Republican Party presidential debates

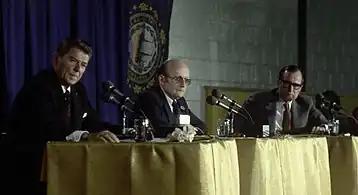
The Nashua debate between Ronald Reagan (left) and George H. W. Bush (right)

With the other candidates in single digits, the "Nashua Telegraph" offered to host a debate between Reagan and Bush. Worried that a newspaper-sponsored debate might violate electoral regulations, Reagan subsequently arranged to fund the event with his own campaign money, inviting candidates John Anderson, Howard Baker, Phil Crane and Bob Dole to participate at short notice. The Bush camp did not learn of Reagan's decision to include the other candidates until the debate was due to commence. Bush refused to participate, which led to an impasse on the stage. As Reagan attempted to explain his decision, the editor of the "Nashua Telegraph" ordered the sound man to mute Reagan's microphone. A visibly angry Reagan responded, "I am paying for this microphone, Mr. Green!" ["sic"] (referring to the editor Jon Breen). Eventually the other candidates agreed to leave, and the debate proceeded between Reagan and Bush. Reagan's quote was often repeated as "I paid for this microphone!" and dominated news coverage of the event; Reagan sailed to an easy win in New Hampshire.